Aunty Donna

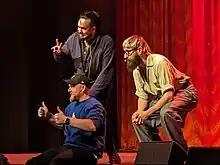
The three performing members of Aunty Donna (clockwise from top left: Ruane, Bonanno, Kelly) at The Alexandra, Birmingham on the "Magical Dead Cat Tour" in 2023

Aunty Donna is an Australian surrealist comedy group formed in Melbourne in 2011. The group currently consists of performers and writers Mark Bonanno, Broden Kelly and Zachary Ruane, alongside writer and director Sam Lingham, director Max Miller and composer Thomas Zahariou (formerly Armstrong).